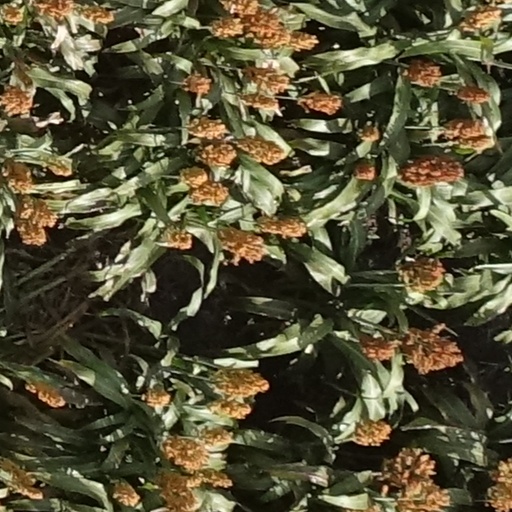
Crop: sorghum